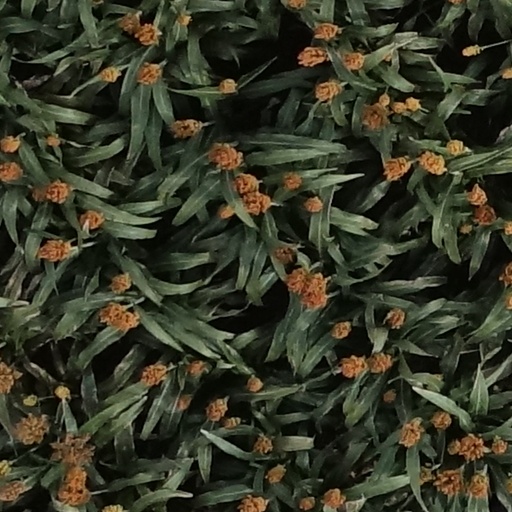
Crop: sorghum